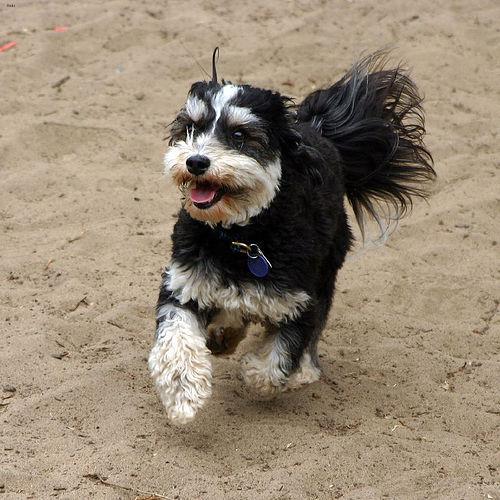
Breed: havanese